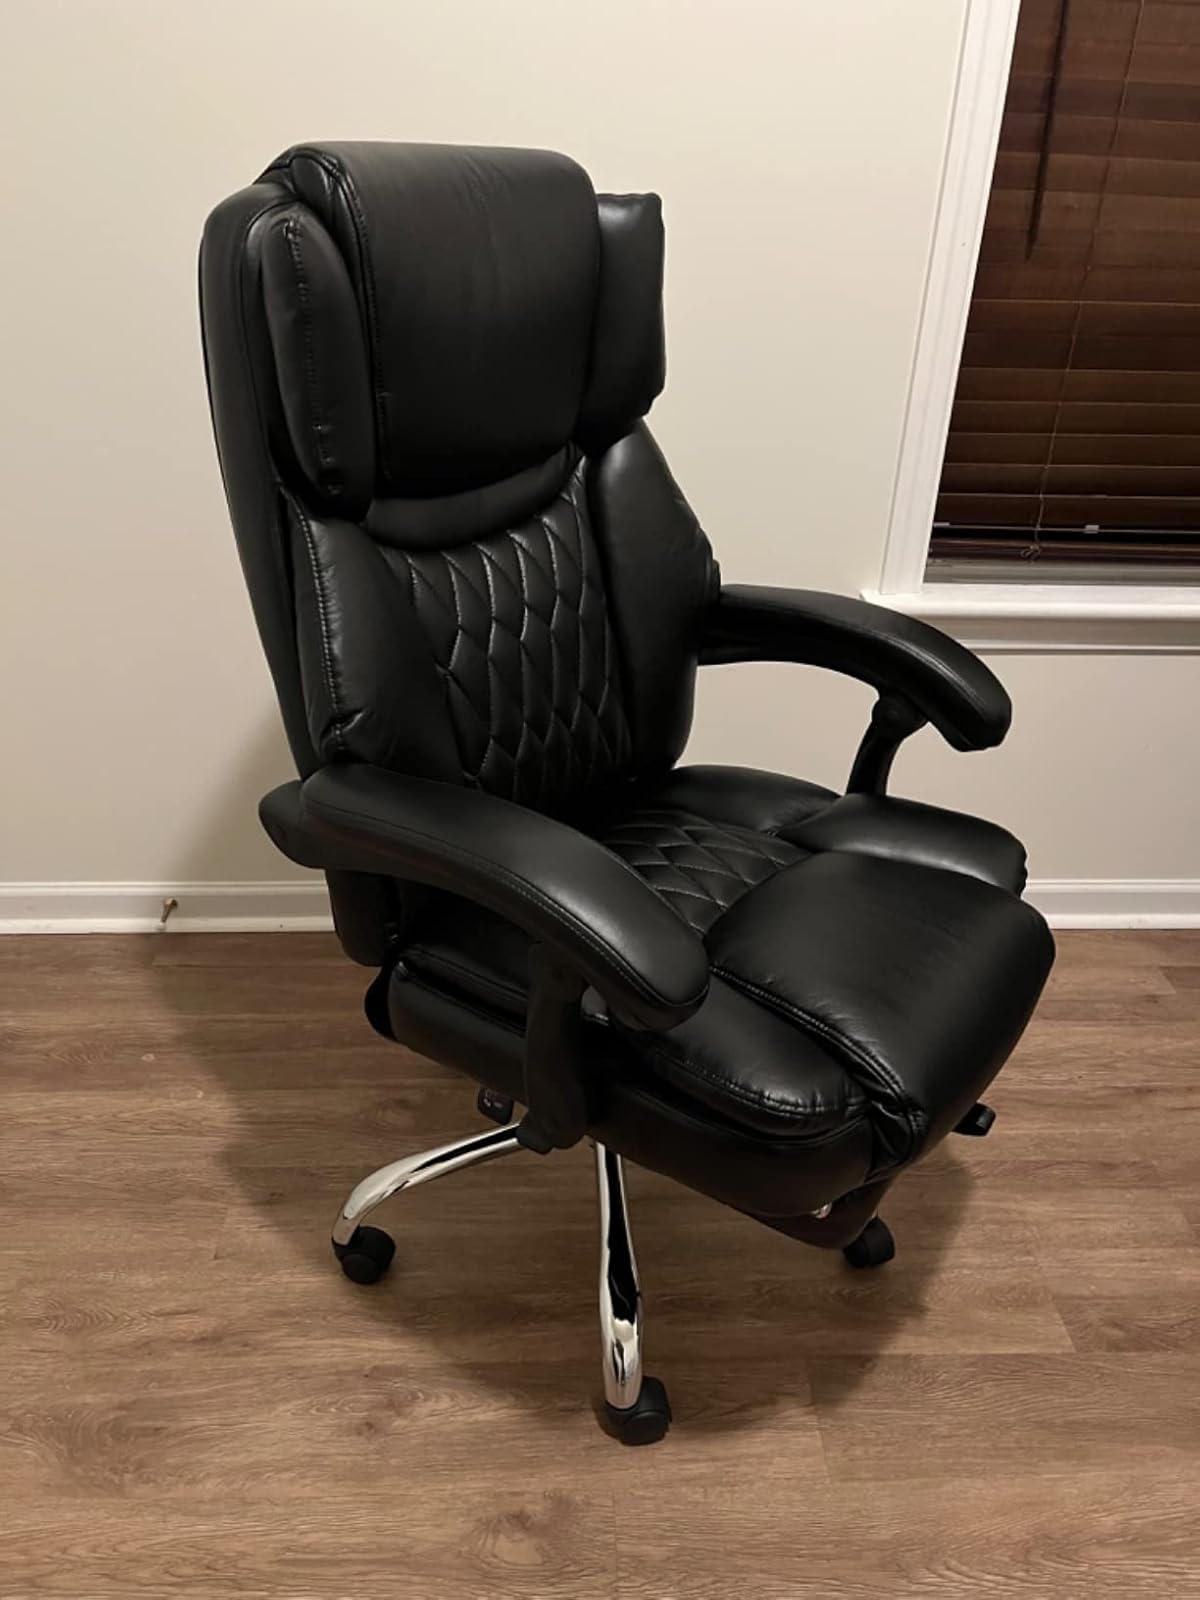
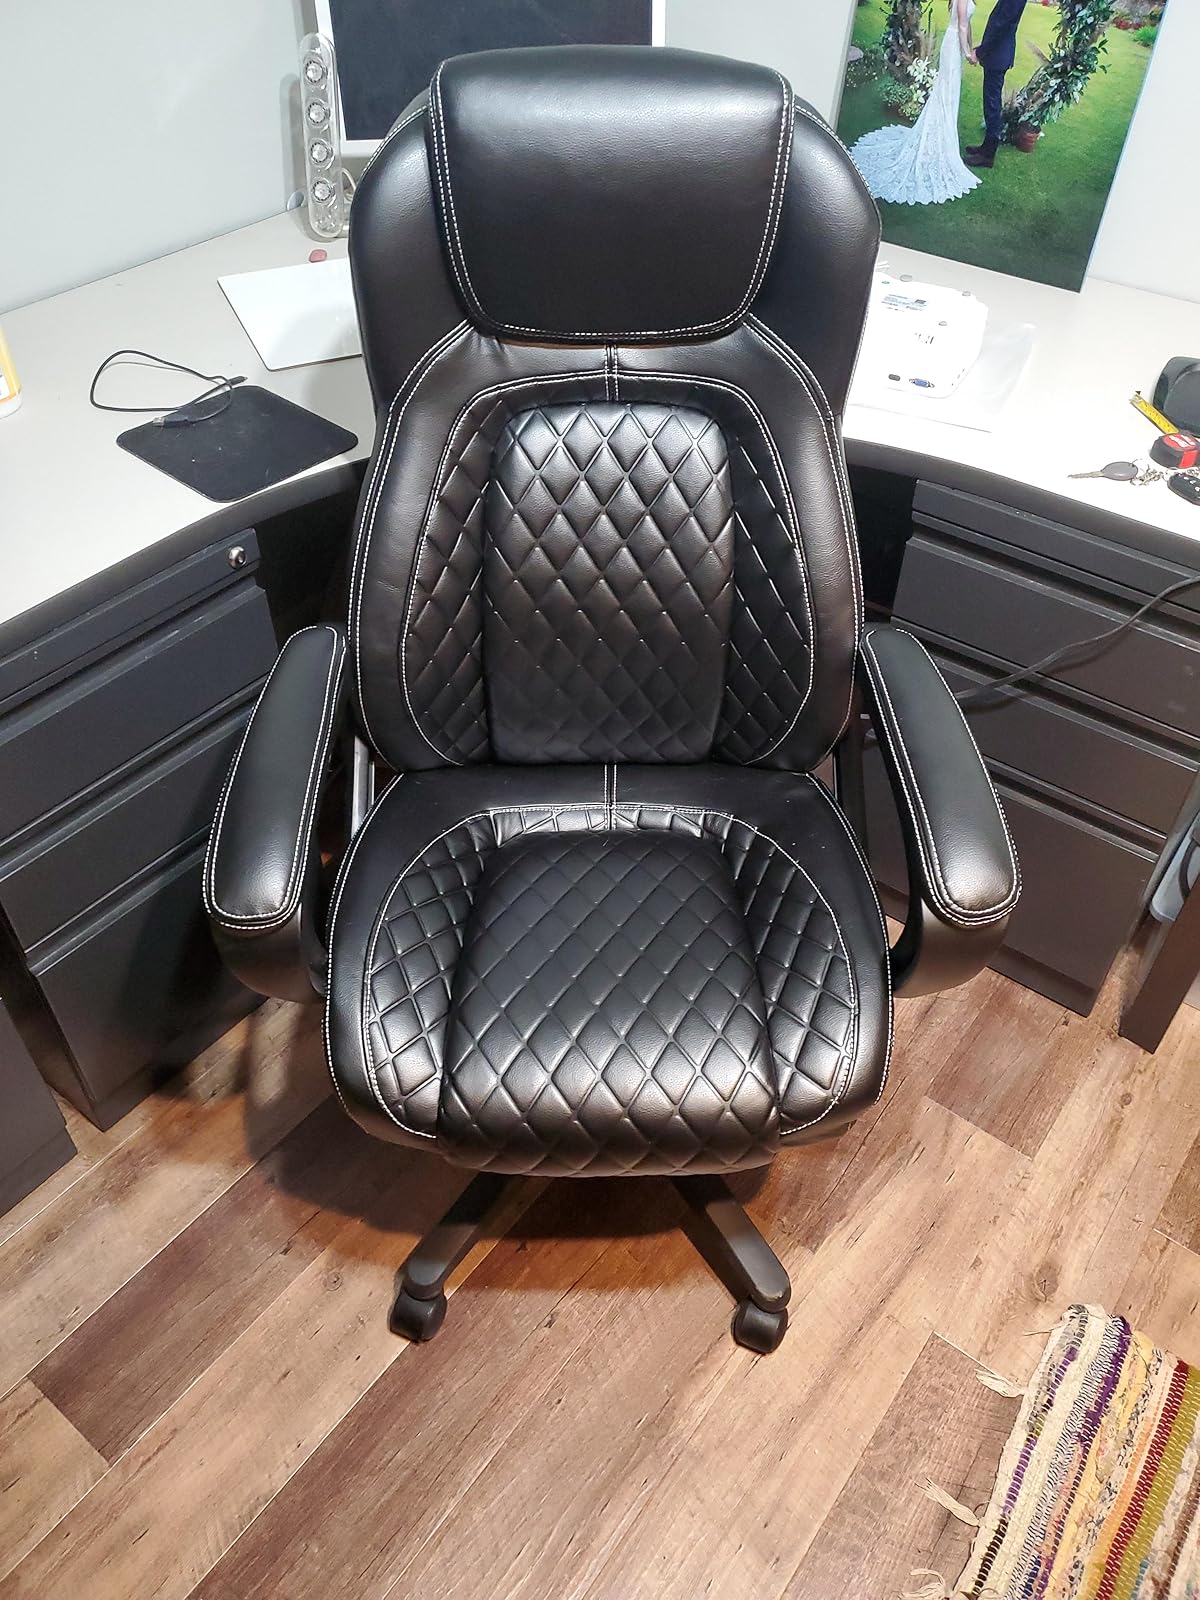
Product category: items_chair
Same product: no